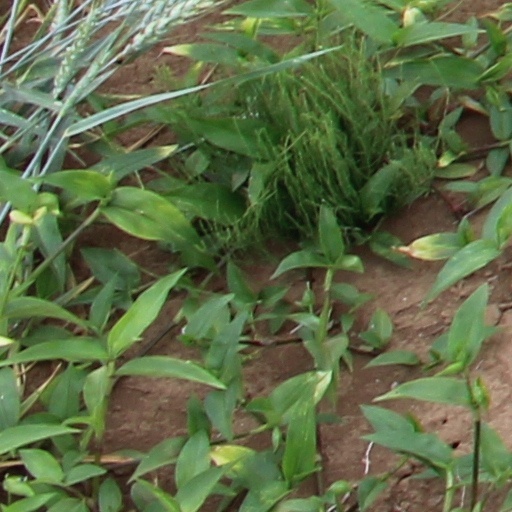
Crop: wheat